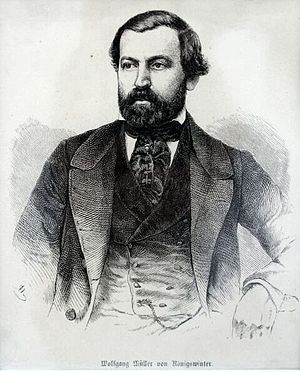
Wolfgang Müller (digter)
Wolfgang Müller.
Wolfgang Müller, kaldet Müller von Königswinter var en tysk digter.